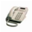
Label: telephone